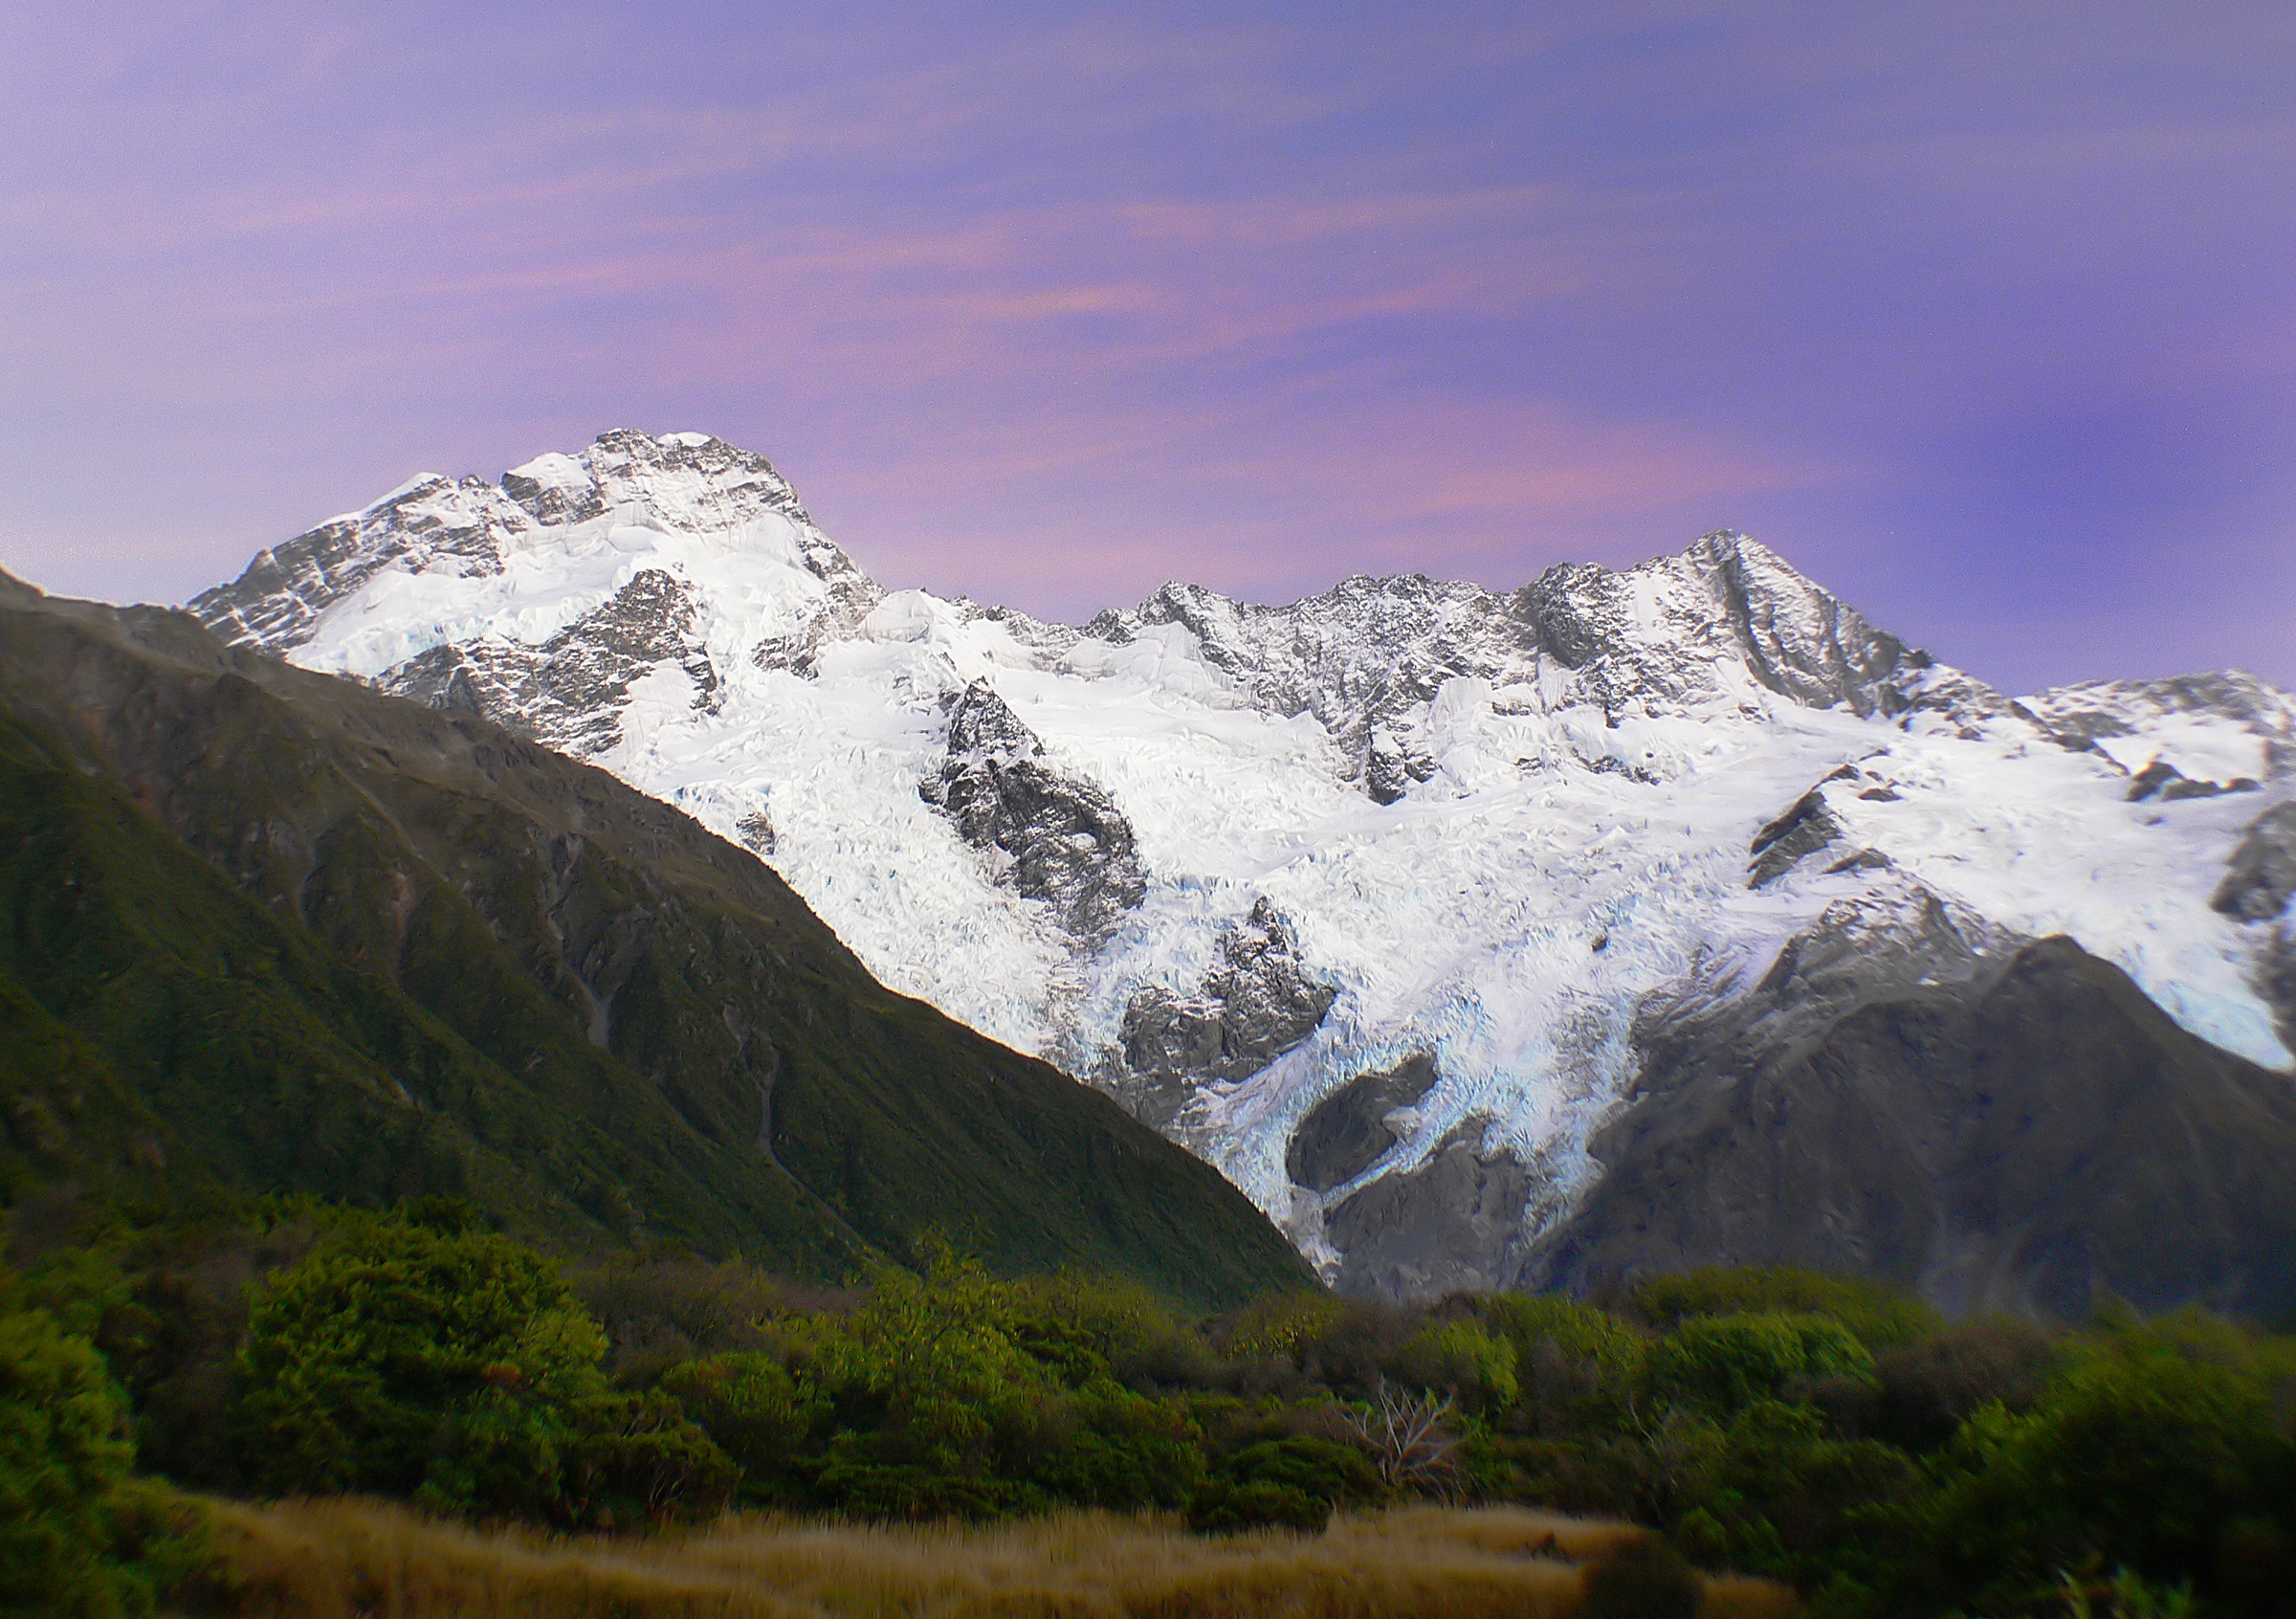
landscape, nature, wilderness, mountain, snow, cloud, lake, adventure, valley, mountain range, glacier, fjord, highland, ridge, alps, newzealand, plateau, fell, cirque, mountcooknationalpark, mountsefton, mountcook, aorakimountcook, southernalpsnewzealand, grandpacifictours, loch, landform, mountain pass, geographical feature, mountainous landforms, glacial landform